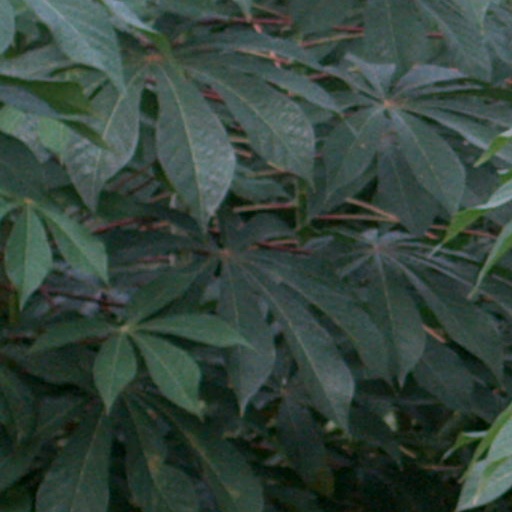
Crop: cassava